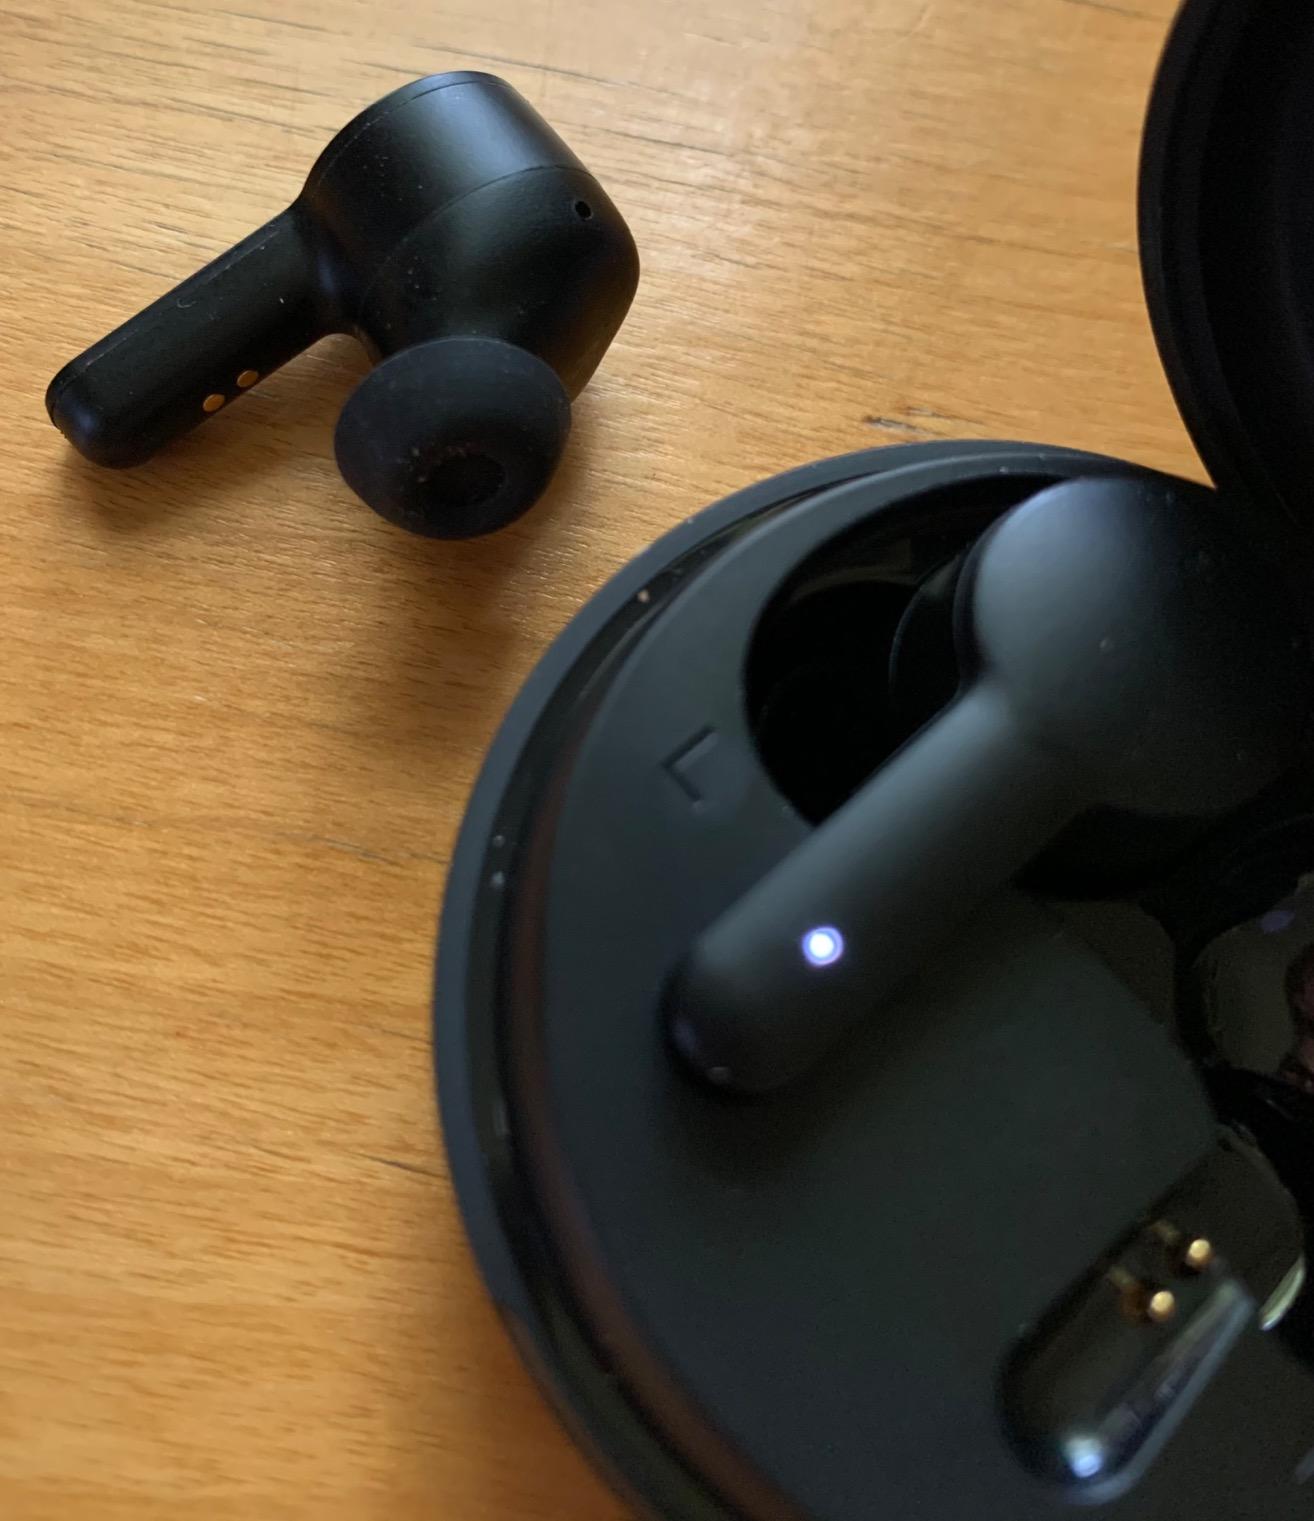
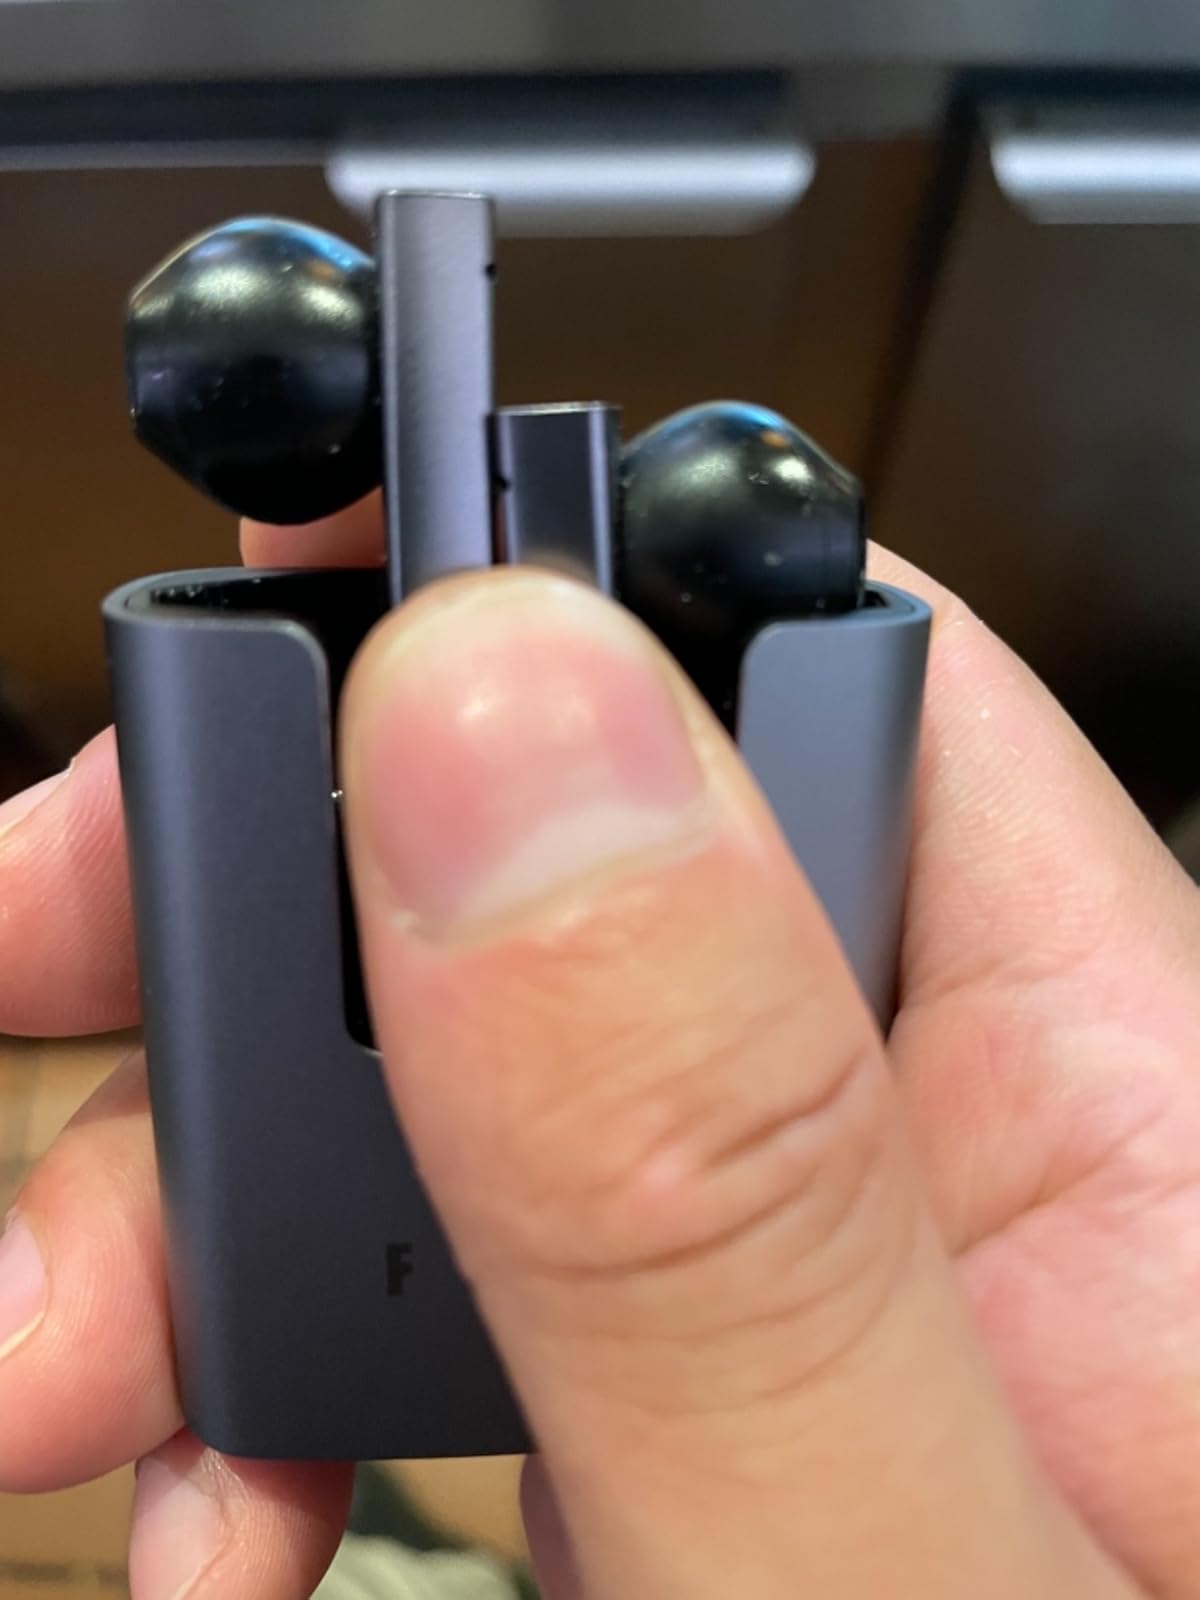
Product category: earbuds
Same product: no